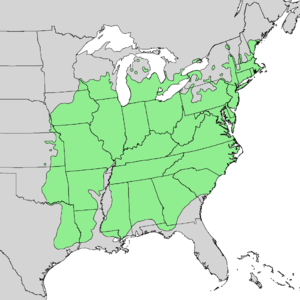
Quercus velutina, le chêne noir, chêne des teinturiers ou Quercitron, est un chêne appartenant à la section des chênes rouges, dans la famille des Fagaceae.